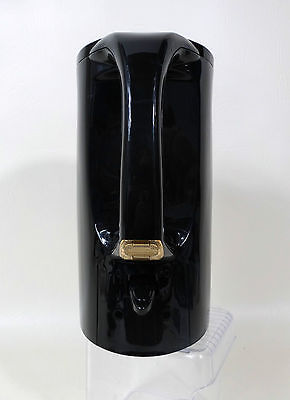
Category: kettle